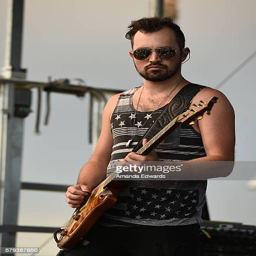
person of the band performs onstage send off event